The Ring of Words: Tolkien and the Oxford English Dictionary

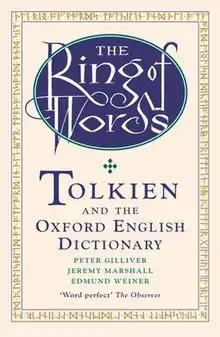

The Ring of Words: Tolkien and the Oxford English Dictionary is a 2006 book by three editors of the "Oxford English Dictionary", Peter Gilliver, Jeremy Marshall and Edmund Weiner. It examines J. R. R. Tolkien's brief period working as a lexicographer with the "OED" after World War I, traces his use of philology as it is apparent in his writings, and in particular in his legendarium, and finally examines in detail over 100 words that he used, developed or invented.